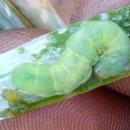
Crop: Onion
Condition: caterpillar-p